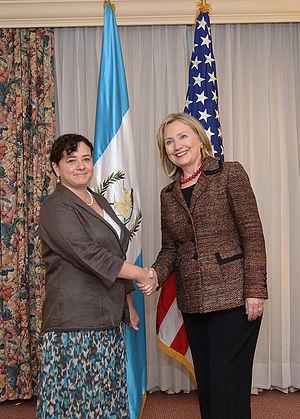
Claudia Paz y Paz, née vers 1967, est une magistrate et personnalité politique guatémaltèque. Elle est ministre de la Justice entre 2010 et 2014, première femme à exercer cette fonction.
100 Women est une série multi-formats créée en 2013 par la BBC. La série concerne le rôle des femmes au XXIᵉ siècle et inclut des événements à Londres et à Mexico. Après la publication de la liste, l'émission, intitulée BBC's Women Season, est diffusée pendant trois semaines, pendant lesquelles la BBC propose également des rapports en ligne, des débats et des articles sur les femmes. Les femmes du monde entier sont encouragées à participer sur Twitter, en commentant la liste, ainsi que les entretiens et les débats qui suivent sa publication. Une nouvelle liste de lauréates est publiée chaque année depuis 2013.